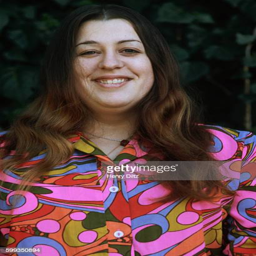
folk rock artist of the folk rock artist wears a psychedelic shirt